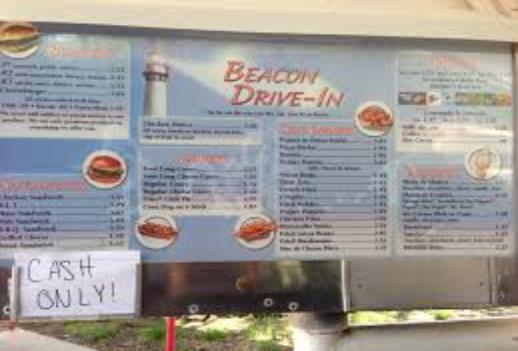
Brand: Beacon Drive In
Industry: Food